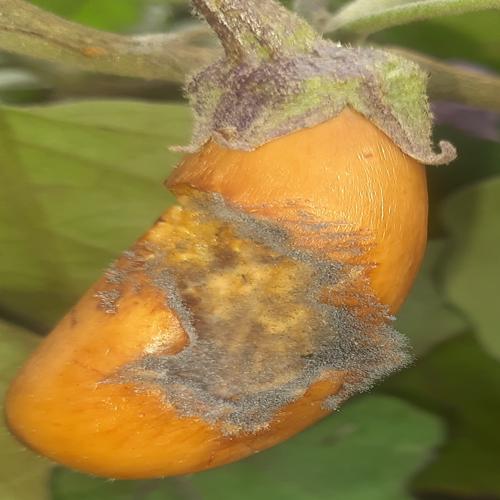
Label: Wet Rot